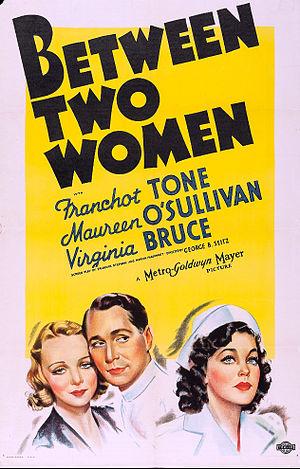
Une femme jalouse est un film américain réalisé par George B. Seitz et sorti en 1937.